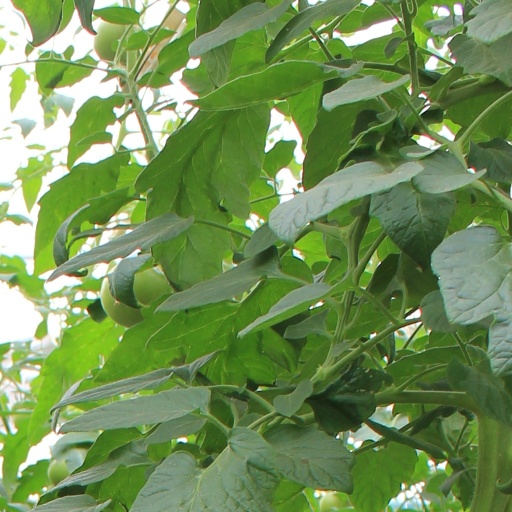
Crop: tomato